Bondi Beach

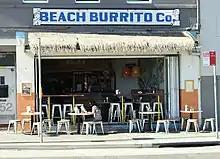
A cafe in Bondi Beach

In 2011, Waverley Council implemented Wi-Fi for Bondi Beach users. Service is free with limits on access periods and downloads per use. The cost of setup was estimated to be between $34,000 and $50,000 with annual costs of $25,000. Local businesses as well as The Bondi Chamber of Commerce supported the notion that locals and visitors can connect with local businesses, events, and other community and council events. In 2012 the Mayor of Waverley Sally Betts said that for the 2 million visitors annually, Wi-Fi offers access to local events and business information.